Camillo Francesco Maria Pamphili

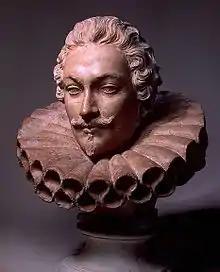
Bust of Camillo Francesco Maria Pamphili by Alessandro Algardi (c. 1647).

Camillo Francesco Maria Pamphili, 1st Prince of San Martino al Cimino and Valmontone (21 February 1622 – 26 July 1666) was an Italian Catholic cardinal and nobleman of the Pamphili family. His name is often spelled with the final "long i" orthography; Pamphilj.